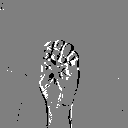
ASL letter: e